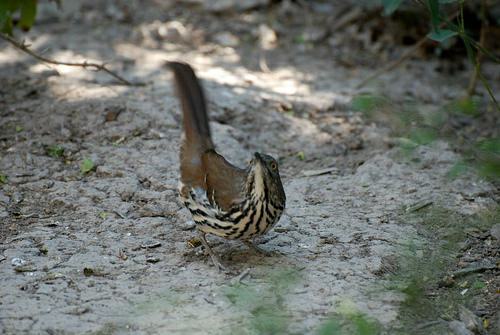
A photo of a brown thrasher